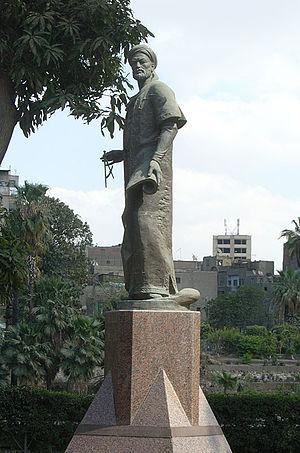
Abu'l-Abbas Ahmad ibn Muhammad ibn Kathir al-Farghani, connu sous le nom d' Alfraganus ou Alfergani, né à Ferghana en Sogdiane, et mort après 861 en Égypte est un astronome du califat abbasside au IXᵉ siècle.